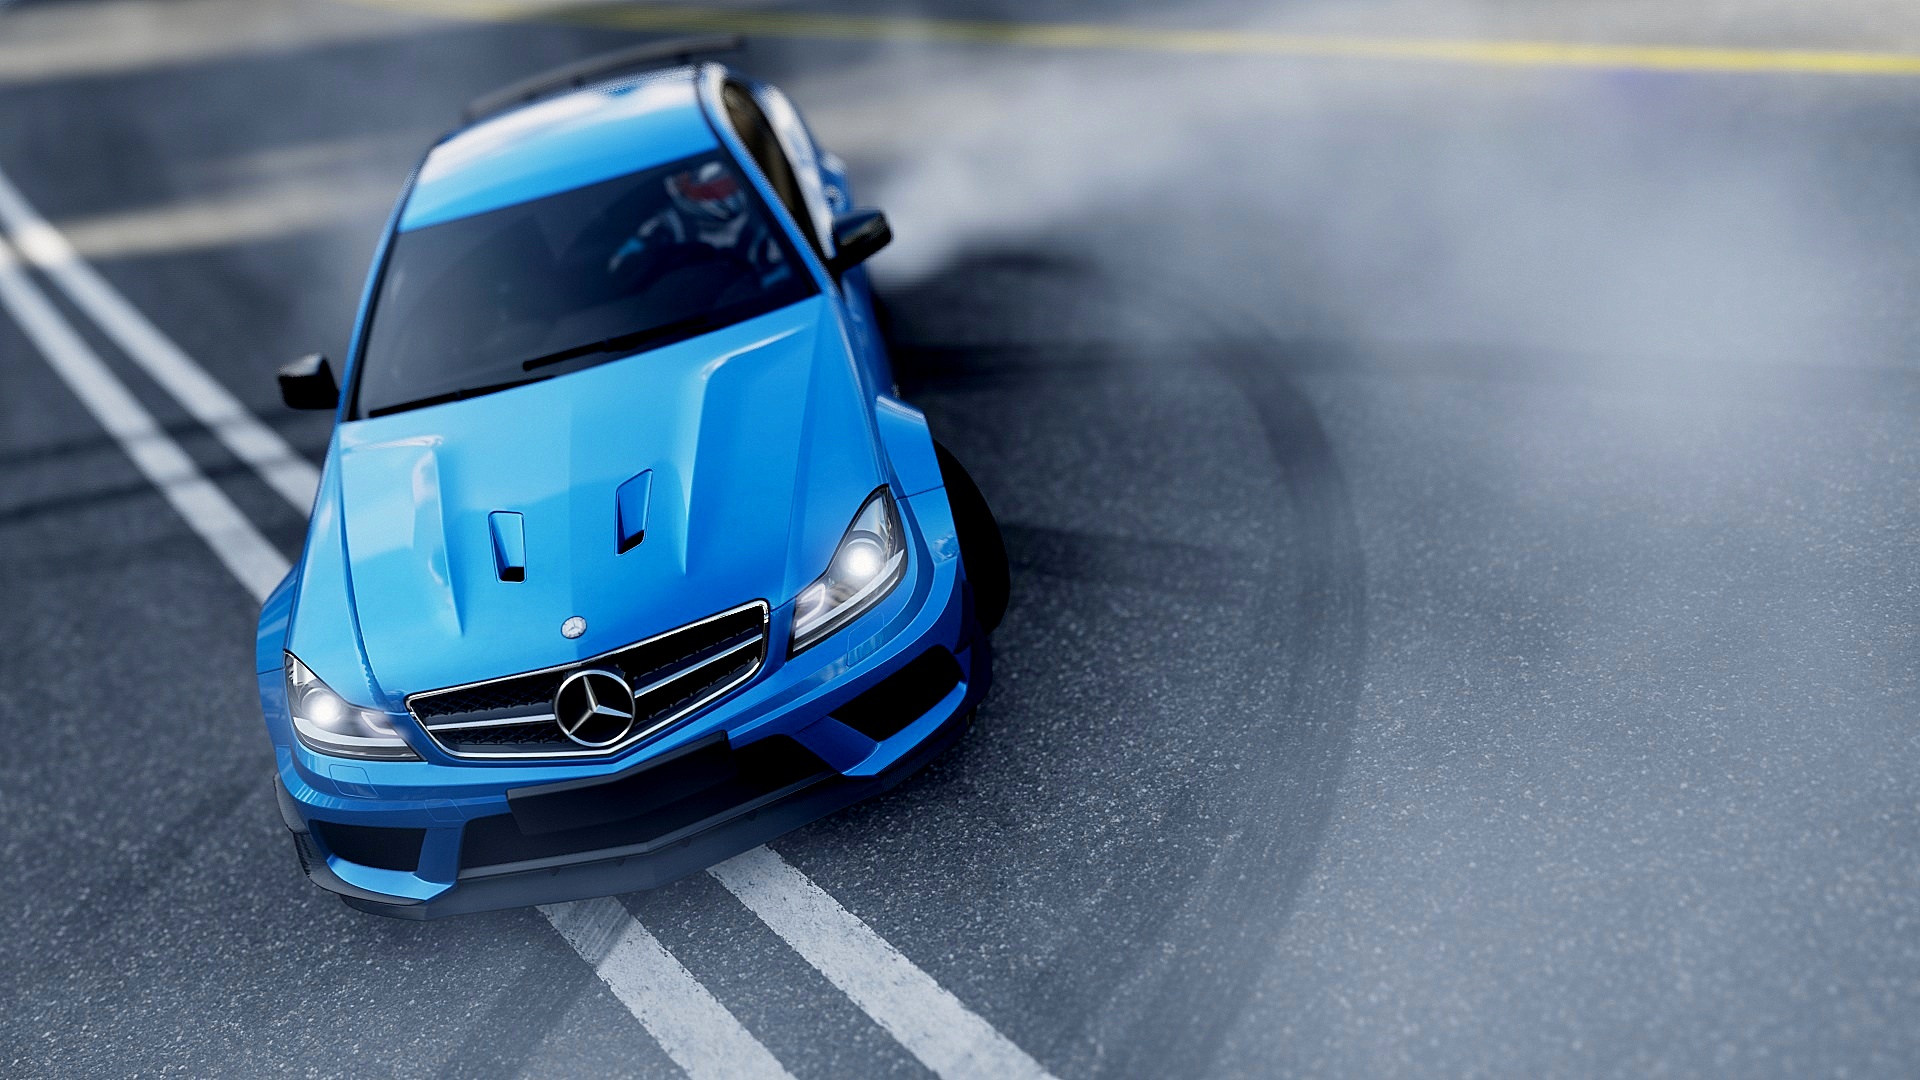
car, wheel, driving, vehicle, sports car, mercedes benz, land vehicle, automobile make, compact car, automotive design, family car